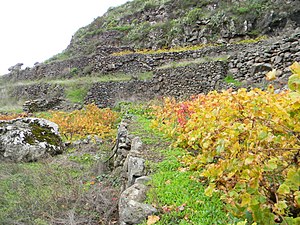
La Gomera / Galleri
La Gomera er en 25 km bred og 22 km lang spansk ø beliggende i Atlanterhavet som en del af de Kanariske Øer. Øen er den næstmindste af de beboede Kanariske Øer og er kun i mindre grad præget af turisme. De fleste af øens indbyggere bor i hovedstaden San Sebastián de La Gomera og i kommunen Valle Gran Rey på sydøstkysten. Sammen med byen Playa de Santiago er disse steder de vigtigste centre for turismen, der er en vigtig næringsvej.